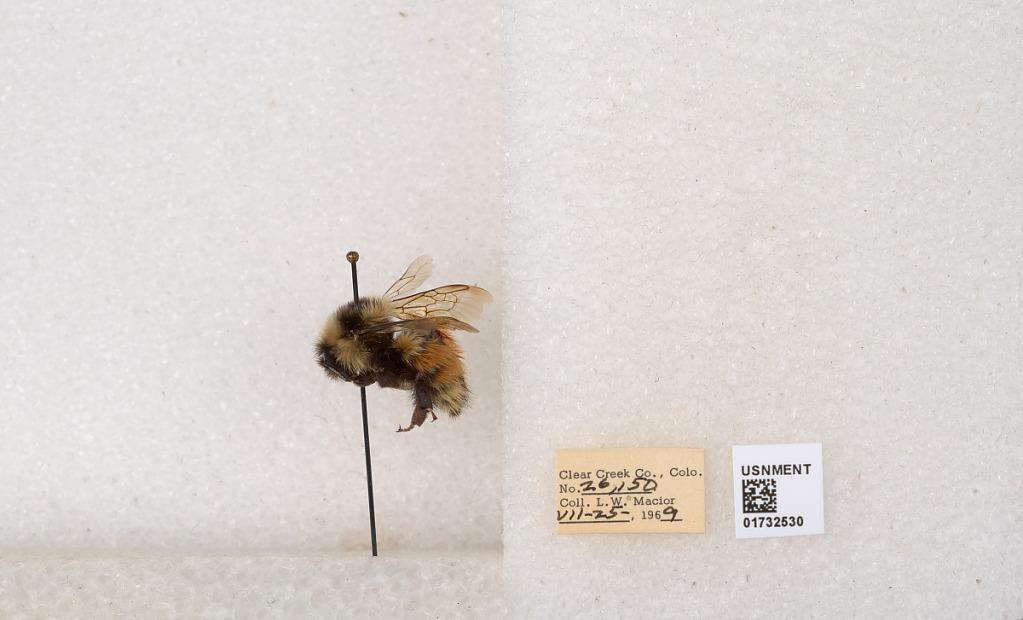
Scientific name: Bombus (Pyrobombus) sylvicola Kirby
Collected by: L. Macior
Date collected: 1969-7-25
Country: United States
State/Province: Colorado
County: Clear Creek
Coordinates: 39.7006, -105.694